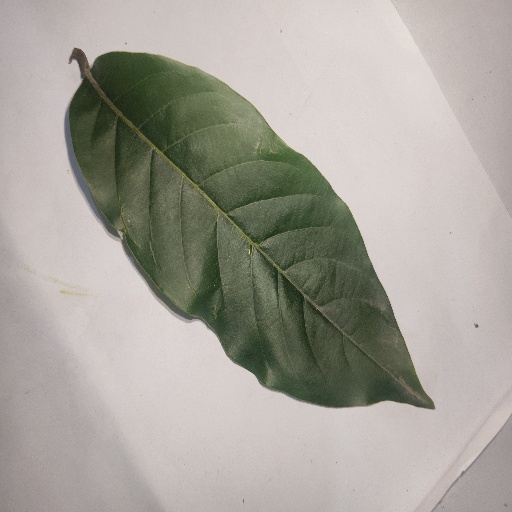
Species: HariTaki
Leaf condition: Healthy Leaf